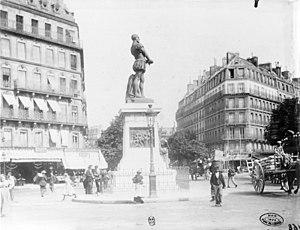
La place Maubert, surnommée La Maube est une place située dans les quartiers de la Sorbonne et Saint-Victor du 5ᵉ arrondissement de Paris.
Ernest Guilbert, né à Paris le 17 septembre 1848, mort à Barcelone le 17 février 1920, est un sculpteur français.
Cet article recense les statues installées sur l'espace public à Paris, en France, mais aujourd'hui disparues.